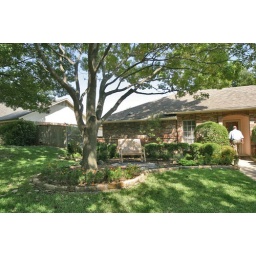
Front of house with chair in yard. Not sure why chair is there, but oh well.